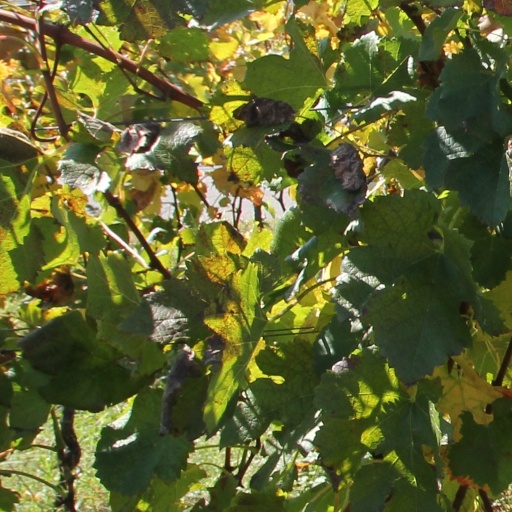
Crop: grape